Singapore Airlines Flight 006

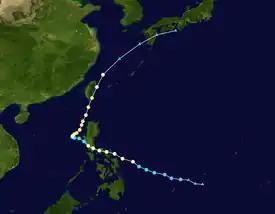
Diagram of Typhoon Xangsane's path

At 11:00pm Taipei local time (2:00pm UTC) on the 31st of October, 2000, the aircraft left Bay B5 of Chiang Kai-shek International Airport during heavy rain caused by Typhoon Xangsane. At 23:05:57, ground control cleared the aircraft to taxi to runway 05L via taxiways SS, WC, and NP. At 23:15:22, the aircraft was cleared for takeoff on runway 05L.